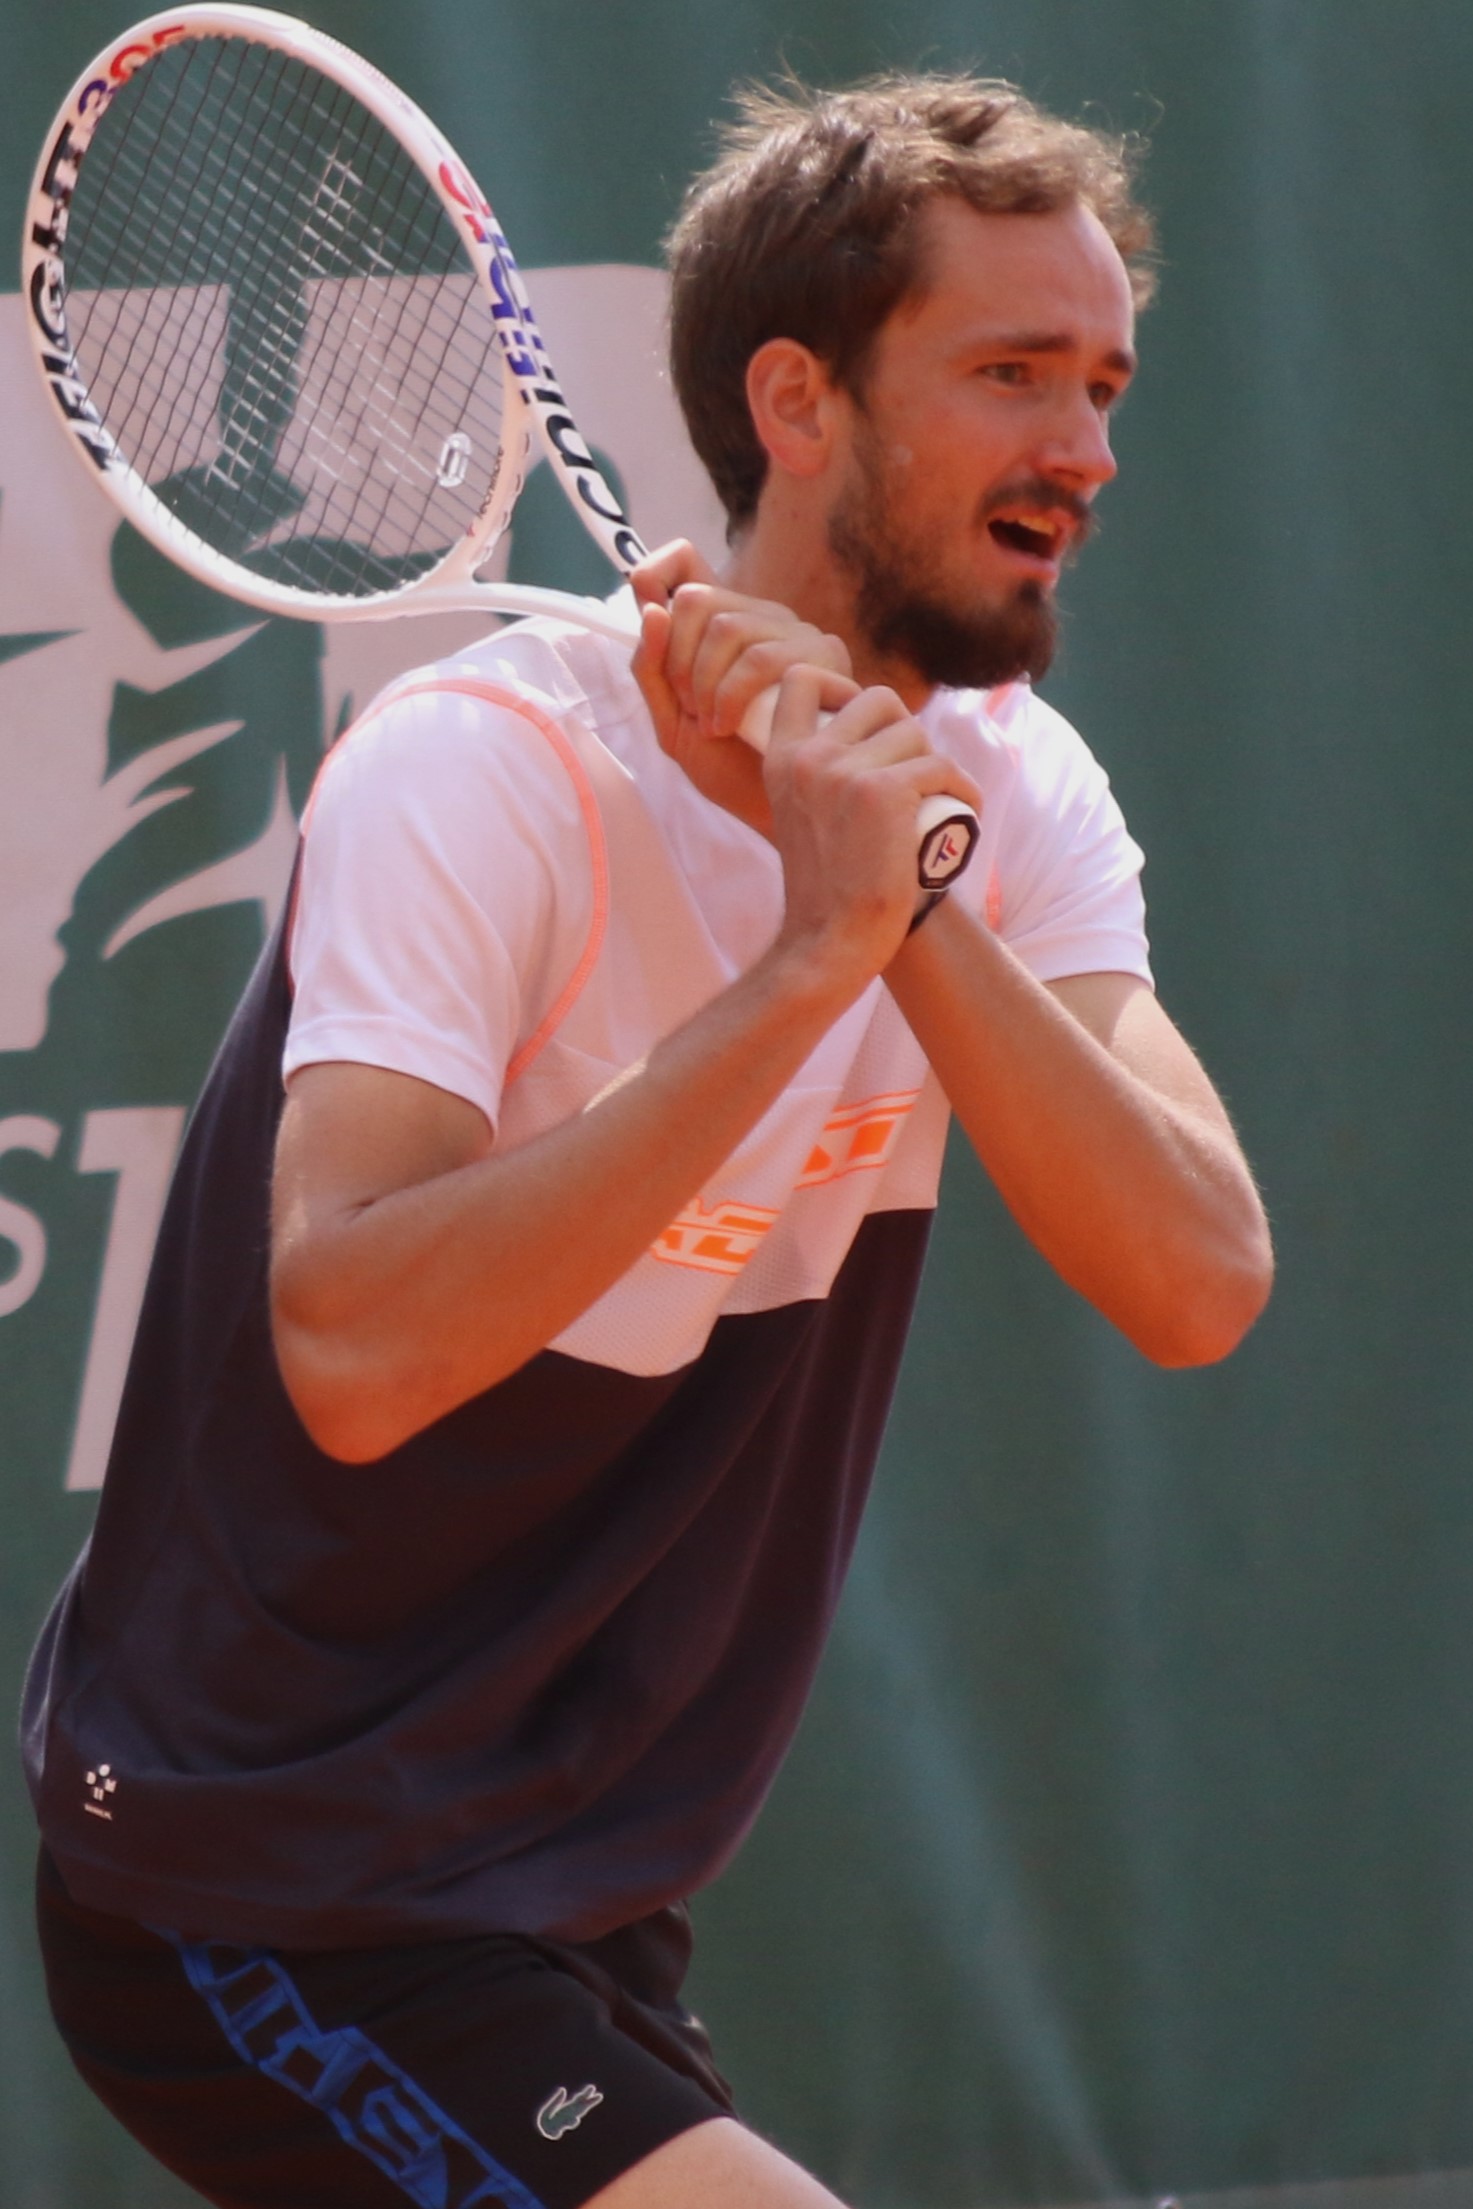
ดานีอิล เมดเวเดฟ

Infobox tennis biography|name=ดานีอิล เมดเวเดฟ|turnedpro=2014|caption=เมดเวเดฟในการแข่งขันที่มงเต-การ์โล ค.ศ. 2023|native_name=Дании́л Серге́евич Медве́дев|fullname=ดานีอิล เซียร์เกเยวิช เมดเวเดฟ|country=|residence=มงเต-การ์โล ประเทศโมนาโก|birth_date=|birth_place=มอสโก ประเทศรัสเซีย|AustralianOpenresult="รองชนะเลิศ" (2021 Australian Open – Men's Singles|2021, 2022 Australian Open – Men's Singles|2022, 2024 Australian Open – Men's Singles|2024)|image=Medvedev MCM23 (4) (52882575332).jpg|plays=มือขวา (แบ็กแฮนด์สองมือ)|coach=กิลเลส เซอวารา|careerprizemoney=US$42,075,819
* &nbsp;Open Era tennis records – men's singles#Prize money|7th&nbsp;all-time&nbsp;leader&nbsp;in&nbsp;earnings|singlesrecord=|singlestitles=20|highestsinglesranking=No. 1 (28 กุมภาพันธ์ 2022)|currentsinglesranking=No. 3 (11 กันยายน 2023) |height=|FrenchOpenresult=รอบก่อนรองชนะเลิศ (2021 French Open – Men's Singles|2021)|WimbledonDoublesresult=|USOpenDoublesresult=รอบสอง (2017 US Open – Men's Doubles|2017)|MastersCupresult=ชนะเลิศ (2020 ATP Finals – Singles|2020)|doublesrecord=|doublestitles=0|highestdoublesranking=No. 170 (19 สิงหาคม 2019)|currentdoublesranking=No. 280 (20 ธันวาคม 2021)|AustralianOpenDoublesresult=|FrenchOpenDoublesresult=รอบแรก (2017 French Open – Men's Doubles|2017)|Wimbledonresult=รอบรองชนะเลิศ (2023 Wimbledon Championships – Men's Singles|2021)|USOpenresult=ชนะเลิศ (2021 US Open – Men's Singles|2021)|Team=yes|ATPCupresult=ชนะเลิศ (2021 ATP Cup|2021)|DavisCupresult=ชนะเลิศ (2021 Davis Cup Finals|2021)|Othertournaments=yes|OthertournamentsDoubles=yes|Olympicsresult=รอบก่อนรองชนะเลิศ (Tennis at the 2020 Summer Olympics – Men's singles|2020)|OlympicsDoublesresult=รอบแรก (Tennis at the 2020 Summer Olympics – Men's doubles|2020)|updated=4 กันยายน 2024ดานีอิล เซียร์เกเยวิช เมดเวเดฟ (;Cite web|title=Daniil Medvedev Overview ATP Tour Tennis|website=ATP Tour เกิด: 11 กุมภาพันธ์ ค.ศ. 1996) เป็นนักเทนนิสอาชีพชายชาวรัสเซีย มือวางอันดับ 5 ของโลกคนปัจจุบัน เขาชนะเลิศการแข่งขันประเภทชายเดี่ยวของเอทีพี ทัวร์ 20 รายการ รวมถึงการชนะเลิศรายการแกรนด์สแลม (เทนนิส)|แกรนด์สแลม 1 สมัยในยูเอสโอเพน (เทนนิส)|ยูเอสโอเพน 2021 และชนะเลิศรายการเอทีพี เวิลด์ ทัวร์ ไฟนอล|เอทีพี ไฟนอล ซึ่งเขาเป็นผู้เล่นคนเดียวที่ชนะเลิศรายการดังกล่าวโดยเอาชนะมือวางอันดับ 1–3 ของโลกครบทุกคน เมดเวเดฟเข้าชิงชนะเลิศแกรนด์สแลม 6 ครั้ง และชนะเลิศ:en:ATP World Tour Masters 1000|เอทีพี มาสเตอร์ 1000 อีก 6 สมัย โดยเขาเป็นผู้เล่นคนที่ 6 ที่คว้าแชมป์รายการมาสเตอร์ 1000 ได้ใน 6 เมืองที่แตกต่างกัน ในปัจจุบันเขาได้รับการยกย่องให้เป็นหนึ่งในผู้เล่นที่เก่งที่สุดในการเล่นบนฮาร์ดคอร์ต (พื้นคอนกรีต)
เมดเวเดฟลงแข่งขันในระดับ เอทีพี ทัวร์ ครั้งแรกในการแข่งขันประเภทคู่ใน เครมลิน คัพ ที่ประเทศรัสเซีย|รัสเซียใน ค.ศ. 2015 และชนะเลิศการแข่งขันชายเดี่ยวครั้งแรกใน ริโคห์ โอเพน ที่ประเทศเนเธอร์แลนด์|เนเธอร์แลนด์ ค.ศ. 2016 ก่อนจะลงเล่นในระดับแกรนด์สแลมครั้งแรกในเทนนิสวิมเบิลดัน|วิมเบิลดัน ค.ศ. 2017 ซึ่งเขาสร้างชื่อได้ด้วยการเอาชนะผู้เล่นมือวางอันดับ 3 ของโลกในขณะนั้นอย่าง สตาน วาวรีงกา ต่อมาใน ค.ศ. 2019 เขาขึ้นสู่มือวาง 10 อันดับแรกของโลกและเข้าชิงชนะเลิศ 6 รายการติดต่อกัน รวมถึงเข้าชิงชนะเลิศแกรนด์สแลมยูเอสโอเพน ก่อนจะชนะเลิศการแข่งขันรายการใหญ่ครั้งแรกใน เอทีพี ไฟนอล ค.ศ. 2020 และเข้าชิงชนะเลิศแกรนด์สแลมรายการที่สองในออสเตรเลียนโอเพน ค.ศ. 2021 แม้จะแพ้มือวางอันดับ 1 อย่างนอวาก จอกอวิช แต่เขาเอาชนะจอกอวิชคืนได้ในรอบชิงชนะเลิศแกรนด์สแลมยูเอสโอเพนใน ค.ศ. 2021 คว้าแชมป์แกรนด์สแลมได้เป็นครั้งแรกCite web|title=Daniil Medvedev Stuns Novak Djokovic For US Open Title ATP Tour Tennis|website=ATP Tour เมดเวเดฟขึ้นสู่ตำแหน่งอันดับ 1 ของโลกในเดือนกุมภาพันธ์ ค.ศ. 2022 ส่งผลให้เขาเป็นผู้เล่นคนแรกในรอบ 18 ปี ที่ไม่ใช่ผู้เล่นในกลุ่ม ""Big 4"" (โรเจอร์ เฟเดอเรอร์, ราฟาเอล นาดัล, จอกอวิช และ แอนดี มาร์รี) ที่ได้เป็นมือวางอันดับ 1 และเป็นผู้เล่นชายชาวรัสเซียคนที่สามในประวัติศาสตร์ที่ได้เป็นมือวางอันดับ 1 ในช่วงระหว่าง ค.ศ. 2022–2024 เขาเข้าชิงชนะเลิศแกรนด์สแลมได้อีกสามรายการในออสเตรเลียนโอเพน (ค.ศ. 2022 และ 2024) และยูเอสโอเพน (ค.ศ. 2023) ได้เพียงรองแชมป์ทั้งหมด จุดเด่นของเมดเวเดฟคือการเล่นเกมรับบริเวณท้ายคอร์ตอย่างเหนียวแน่นซึ่งเป็นการกดดันให้คู่ต่อสู้ตีพลาดเอง และยังเคลื่อนที่ได้อย่างว่องไว รวมทั้งรับเก่งในการรับลูกเสริ์ฟและการอ่านทางบอลคู่แข่ง
== ชีวิตส่วนตัว ==
"ดานีอิล เซียร์เกเยวิช เมดเวเดฟ" เกิดที่กรุงมอสโก ประเทศรัสเซีย บิดาของเขา (เซียร์เก เมดเวเดฟ) เป็นวิศวกรรมคอมพิวเตอร์|วิศวกรคอมพิวเตอร์ และยังประกอบธุรกิจส่วนตัวในการออกแบบวัสดุก่อสร้าง และมารดาของเขาชื่อว่า โอลกา เมดเวเดฟ เมดเวเดฟยังมีพี่สาวอีกสองคนคือ จูเลีย และ เอเลนา จุดเริ่มต้นในการเล่นเทนนิสของเมดเวเดฟนั้นเกิดขึ้นเมื่อตอนเขาอายุ 6 ปี โดยมารดาของเขาสังเกตเห็นป้ายโฆษณาฝึกสอนเทนนิส ซึ่งติดประกาศอยู่ในสระว่ายน้ำที่เมดเวเดฟกำลังเรียนการว่ายน้ำ|ว่ายน้ำอยู่ และบิดาของเขาก็สนับสนุนแนวคิดดังกล่าว ผู้ฝึกสอนเทนนิสคนแรกของเขาคือ เอคาเทรินา ครูชโควา ในวัยเด็กเขายังชื่นชอบการเล่นฮาร์ปซิคอร์ด และเปียโน
เมดเวเดฟสำเร็จการศึกษาสาขาฟิสิกส์และคณิตศาสตร์จากโรงเรียนมัธยม ก่อนจะลงทะเบียนในสาขาเศรษฐศาสตร์ ณ สถาบันความสัมพันธ์ระหว่างประเทศแห่งรัฐมอสโก|สถาบันความสัมพันธ์ระหว่างประเทศแห่งมอสโก "(Moscow State Institute of International Relations)" แต่ได้ลาออกเพื่อหันมาจริงจังในการเล่นเทนนิสอาชีพ เขายังได้รับประกาศนียบัตรในฐานะผู้ฝึกสอนเทนนิสจาก มหาวิทยาลัยพลศึกษาและการท่องเที่ยวแห่งรัสเซีย ต่อมา ครอบครัวของเขาได้ย้ายไปที่ประเทศฝรั่งเศส เพื่อให้เขาได้ฝึกฝนเทนนิสที่นั่น และทั้งบิดาและมารดาของเขาได้ตัดสินใจใช้ชีวิตหลังเกษียณที่นั่นอย่างถาวร และจากการมีโอกาสได้ใช้ชีวิตและเดินทางในหลายประเทศตั้งแต่เด็ก ทำให้เขาสามารถสื่อสารภาษาอังกฤษ และภาษาฝรั่งเศส|ฝรั่งเศสได้อย่างคล่องแคล่ว นอกเหนือจากภาษาแม่ของเขาอย่างภาษารัสเซีย
ปัจจุบันเมดเวเดฟการแต่งงาน|แต่งงานแล้ว ภรรยาของเขาคือ ดาเรีย ซึ่งเป็นอดีตนักเทนนิสระดับเยาวชน และใน ค.ศ. 2019 เขากล่าวว่าการแต่งงานช่วยพัฒนาฟอร์มการเล่นของเขาอย่างต่อเนื่อง โดยกล่าวว่า "ก่อนที่ผมจะแต่งงาน ผมยังเป็นผู้เล่นอันดับ 65 ของโลก แต่ในช่วงเวลาเพียง 10 เดือนหลังจากแต่งงาน ผมชนะการแข่งขันรายการใหญ่ถึงสองรายการ เราทั้งสองได้ร่วมกันสร้างชีวิตใหม่ ช่วยเหลือซึ่งกันและกัน ผมได้รับเงินมาแล้วมากมาย และภรรยาของผมช่วยให้ผมได้รับมากยิ่งขึ้น" เมดเวเดฟยังกล่าวหลังจบยูเอสโอเพน 2021 ว่า "วันนี้เป็นวันครบรอบแต่งงานของผม และผมไม่มีเวลาจะหาของขวัญให้เธอ ผมจึงต้องคว้าแชมป์ในวันนี้เพื่อเป็นของขวัญ"
เมดเวเดฟถูกจัดอยู่ในประเภทบุคคลที่ร่างกายไม่สมบูรณ์ เป็นเหตุให้เขาไม่ต้องการเกณฑ์ทหาร|รับราชการทหาร เนื่องจากเขาเกิดมาโดยการคลอดก่อนกำหนด|คลอดก่อนกำหนด และเช่นเดียวกับนักเทนนินชาวรัสเซียคนอื่น ๆ เมดเวเดฟเคยมีความคิดที่จะเปลี่ยนสัญชาติเพื่อไปเล่นให้กับประเทศคาซัคสถาน เนื่องจากไม่ได้รับการสนับสนุนจากสมาคมเทนนิสรัส|สมาคมเทนนิสรัสเซียเซียเท่าที่ควร
== ผู้เล่นเยาวชน ==
เมดเวเดฟลงแข่งขันในรายการระดับเยาวชน (จูเนียร์) ครั้งแรกใน ค.ศ. 2009 ในวัย 13 ปี โดยลงแข่งขันรายการระดับล่าง (เกรด 4) ที่ประเทศเอสโตเนีย และเขาคว้าแชมป์ระดับเยาวชนได้ตั้งแต่การแข่งขันรายการที่ 3 เขาประสบความสำเร็จในระดับเยวชนต่อเนื่องโดยคว้าแชมป์ได้ถึง 6 รายการระหว่าง ค.ศ. 2012–13 และได้ลงแข่งขันระดับแกรนด์สแลมเยาวชนครั้งแรกในรายการวิมเบิลดัน 2013 ซึ่งเข้าถึงรอบที่สอง ตามด้วยการเข้ารอบสามในยูเอสโอเพน เมดเวเดฟทำอันดับในระดับเยาวชนสูงสุดคืออันดับ 8 ในการแข่งขันออสเตรเลียนโอเพนเยาวชน 2014 เขามีสถิติการแข่งขันในฐานะนักเทนนิสเยาวชนคือ ชนะ 109 นัด และแพ้เพียง 43 นัด เขายังเป็นเพื่อนร่วมรุ่นในการแข่งขันกับนักเทนนิสชื่อดังในปัจจุบัน อย่าง อเล็คซันเดอร์ ซเฟเร็ฟ
== ผู้เล่นอาชีพ ==
=== 2015–16: ช่วงแรก ===
ไฟล์:Daniil_Medvedev,_2015_Nice.JPG|thumb|เมดเวเดฟในการแข่งขันที่ นิส ประเทศฝรั่งเศส ค.ศ. 2015 ซึ่งเป็นปีแรกที่เขาเริ่มเล่นอาชีพ
เมดเวเดฟเริ่มต้นอาชีพโดยลงแข่งขันประเภทคู่ในรายการ เครมลิน คัพ จับคู่กับเพื่อนร่วมชาติอย่าง อัสลัน คารัตเซฟ และตกรอบที่สอง ก่อนจะลงแข่งขันในประเภทชายเดี่ยวในระดับเอทีพี ทัวร์ ครั้งแรก ที่นิส ประเทศฝรั่งเศสใน ค.ศ. 2016 และแพ้ กุยโด เปลลา 1–2 เซต สามสัปดาห์ต่อมา เขาคว้าชัยชนะในการแข่งขันทางการได้เป็นครั้งแรกในรายการ ริโคห์ โอเพน ประเทศเนเธอร์แลนด์ เอาชนะ โอราซิโอ เซบายอส แต่เขาถูกตัดสิทธิ์จากการแข่งขันในรายการต่อมาที่รัฐจอร์เจีย สหรัฐ|สหรัฐอเมริกา เนื่องจากใช้วาจาดูหมิ่นผู้ตัดสิน
=== 2017: เข้าชิงชนะเลิศรายการแรก ===
ในเดือนมกราคม เมดเวเดฟเข้าชิงชนะเลิศในการแข่งขันทางการครั้งแรก เมื่อเขาแพ้ต่อ โรแบร์โต เบาติสตา อากุต|โรแบร์โต เบาติสตา อากุส จากประเทศสเปน|สเปนในการแข่งขัน เจนไน โอเพน ที่ประเทศอินเดีย|อินเดีย ส่งผลให้เขาทำอันดับขึ้นมาจากอันดับ 99 มาอยู่ในอันดับ 65 ในขณะนั้น และยังคงทำผลงานได้ดีโดยเข้ารอบ 8 คนสุดท้ายอีกสองรายการถัดมาที่ โอเพน ซุด เดอ ฟรองซ์ ที่มงเปอลีเย และ โอเพน 13 ที่มาร์แซย์ แพ้นักเทนนิสเจ้าถิ่นไปทั้งสองรายการ (โจ-วิลฟรีด ซองกา และ ลูกา พูยล์ ตามลำดับ) และยังเข้ารอบ 8 คนสุดท้าย ริโคห์ โอเพน โดยเอาชนะผู้เล่นมือวางอันดับ 6 ของรายการอย่าง โรบิน ฮาส ได้ก่อนจะแพ้ อิโว คาร์โลวิช และเข้าถึงรอบ 8 คนสุดท้ายในการแข่งขันเอทีพี 500 เป็นครั้งแรกในรายการ ควีนส์ คลับ แชมเปียนชิพส์ ลอนดอน|กรุงลอนดอน แต่แพ้ผู้เล่นชื่อดังอย่าง กริกอร์ ดิมิตรอฟ ตามด้วยการเข้าถึงรอบรองชนะเลิศ อีสต์บอร์น อินเตอร์เนชั่นแนล|อีสต์บอร์น อินเตอร์เนชันแนล และแพ้ นอวาก จอกอวิช
เมดเวเดฟลงเล่นในระดับแกรนด์สแลมครั้งแรกในรายการวิมเบิลดัน และเอาชนะมือวางอันดับ 3 ของโลกอย่าง สตาน วาวรีงกา ได้ในรอบแรก 3–1 เซต ถือเป็นชัยชนะที่สำคัญที่สุดที่เขาทำได้ตั้งแต่เล่นอาชีพ แต่เขาเข้าไปแพ้ รูเบน เบเมลม็องส์ ในรอบที่สอง และเขาถูกปรับเป็นจำนวนเงิน 14,500 ดอลลาร์สหรัฐ จากการใช้วาจาดูหมิ่นผู้ตัดสิน และขว้างเหรียญใส่บริเวณใต้เก้าอี้ผู้ตัดสิน
=== 2018: แชมป์รายการแรก ===
ไฟล์:Medvedev_WM18_(10)_(43213515034).jpg|thumb|เมดเวเดฟใน ค.ศ. 2018
เมดเวเดฟลงแข่งขัน ซิดนีย์อินเตอร์แนชันแนล ที่ออสเตรเลีย และคว้าแชมป์ระดับทางการได้เป็นรายการแรกในชีวิต เอาชนะ นักเทนนิสเจ้าถิ่นอย่าง อเล็กซ์ เด มินออร์ ซึ่งเป็นนัดชิงชนะเลิศในการแข่งขันเอทีพีที่ประกอบไปด้วยคู่ชิงชนะเลิศที่อายุน้อยที่สุดนับตั้งแต่ ราฟาเอล นาดัล (20 ปี) เอาชนะ นอวาก จอกอวิช (19 ปี) ในการแข่งขันมาสเตอร์ 1000 ที่อินเดียน เวลส์ สหรัฐ ใน ค.ศ. 2007 และเป็นคู่ชิงชนะเลิศที่อายุน้อยที่สุดของรายการนับตั้งแต่ ค.ศ. 1989Cite web|title=Daniil Does It! Medvedev Wins First Title ATP Tour Tennis|website=ATP Tour และเขาคว้าแชมป์รายการที่สองในอาชีพในการแข่งขัน วินสตัน-ซาเล็ม โอเพน ที่สหรัฐ เอาชนะ สตีฟ จอห์นสัน ตามด้วยแชมป์รายการที่สามที่โตเกียว|กรุงโตเกียว ซึ่งถือเป็นแชมป์ระดับเอทีพี 500 ถ้วยแรกในอาชีพของเขา และเอาชนะผู้เล่นชื่อดังเจ้าถิ่นซึ่งเป็นมือวางอันดับ 3 อย่าง เค นิชิโคริ ทำให้เขาขยับขึ้นไปสู่อันดับ 22 ของโลก และเป็นมือวางอันดับ 1 ในบรรดานักเทนนิสรัสเซียในขณะนั้น และยังเป็นการคว้าแชมป์สามรายการโดยที่เอาชนะผู้เล่นเจ้าถิ่นได้ทั้งสามรายการ เมดเวเดฟยังเล่นได้อย่างยอดเยี่ยม เข้าถึงรอบรองชนะเลิศ เครมลิน คัพ ก่อนจะแพ้เพื่อนร่วมชาติอย่าง คาเรน คาชานอฟ ซึ่งเป็นผู้ชนะเลิศการแข่งขันครั้งนั้น หนึ่งสัปดาห์ต่อมา เขาเข้ารอบรองชนะเลิศ สวิส อินดอร์ โอเพน ที่ประเทศสวิตเซอร์แลนด์|สวิตเซอร์แลนด์ ก่อนจะแพ้ยอดผู้เล่นอย่าง โรเจอร์ เฟเดอเรอร์ แต่อันดับโลกของเขายังพัฒนาอย่างต่อเนื่อง โดยขึ้นสู่อันดับ 16
เขาปิดฤดูกาลด้วยการเป็นผู้เล่นที่คว้าชัยชนะบนฮาร์ดคอร์ต (พื้นสนามคอนกรีต) มากที่สุดในฤดูกาล 2018 จำนวน 38 นัด มากกว่าผู้เล่นคนอื่น รวมทั้งเป็นหนึ่งในสี่ผู้เล่นที่คว้าแชมป์รายการแข่งขันบนฮาร์ดคอร์ตได้มากที่สุดประจำฤดูกาลที่ 3 รายการ เท่ากับเฟเดอเรอร์, จอกอวิช และคาชานอฟ
=== 2019: เข้าชิงชนะเลิศแกรนด์สแลม, แชมป์มาสเตอร์ 2 รายการ และเข้าชิงชนะเลิศ 6 รายการติดต่อกัน ===
เมดเวเดฟยังรักษาผลงานได้ดีต่อเนื่อง เขาเข้าถึงรอบชิงชนะเลิศที่ บริสเบน อินเตอร์เนชันแนล โดยเอาชนะผู้เล่นชื่อดังอย่าง แอนดี มาร์รี, มิลอช ราวนิช และโจ-วิลฟรีด ซองกา ได้ แต่ไปแพ้ เค นิชิโคริ ในรอบชิงชนะเลิศCite web|title=Nishikori Ends Title Drought In Brisbane ATP Tour Tennis|website=ATP Tour และเขาลงแข่งขันออสเตรเลียนโอเพนในฐานะมือวางอันดับ 16 ซึ่งเป็นครั้งแรกที่เขาได้รับการจัดอันดับเป็นผู้เล่นมือวางในรายการแกรนด์สแลม ก่อนจะแพ้แชมป์ในครั้งนั้นอย่างจอกอวิชไป 1–3 เซต แต่ยังคว้าแชมป์รายการที่ 4 ในอาชีพได้ในเดือนกุมภาพันธ์ ในการแข่งขัน โซเฟีย โอเพน ที่โซเฟีย เอาชนะ มาร์ตอน ฟูโชวิช สองเซตรวด แต่ไปตกรอบรองชนะเลิศที่รอตเทอร์ดาม แพ้นักเทนนิสจากฝรั่งเศส กาแอล มงฟิล์ส
เข้าสู่การแข่งขันคอร์ตดิน เมดเวเดฟลงแข่งขันรายการระดับ มาสเตอร์ 1000 ที่มงเต-การ์โล ก่อนหน้านั้นเขาคว้าชัยชนะได้เพียง 2 จาก 13 นัดแรกในการแข่งขันบนคอร์ตดินในอาชีพ ทว่าเขาทำผลงานได้ดีขึ้น โดยเข้าถึงรอบก่อนรองชนะเลิศ (8 คนสุดท้าย) รายการมาสเตอร์ได้เป็นครั้งแรกที่นี่ รวมถึงการเอาชนะคู่ปรับอย่าง สเตฟาโนส ซิตซีปัส ชาวกรีกในรอบที่ 3Cite web|title=Medvedev Beats Tsitsipas For Second Top 10 Win, Monte-Carlo Quarter-final Spot ATP Tour Tennis|website=ATP Tour และยังเอาชนะมือวางอันดับหนึ่งของโลก ซึ่งก็คือ นอวาก จอกอวิช ในรอบต่อมา เป็นครั้งแรกในอาชีพที่เขาชนะผู้เล่นอันดับหนึ่งของโลกได้ แต่เขาก็ต้องยุติเส้นทางไว้ที่รอบรองชนะเลิศโดยแพ้ ดูซาน ลายอวิชCite web|title=Lajovic Beats Medvedev In Monte-Carlo, Reaches Maiden Masters 1000 Final ATP Tour Tennis|website=ATP Tour และเข้าชิงชนะเลิศรายการคอร์ตดินได้เป็นครั้งแรกในการแข่งขันที่บาร์เซโลนา และจากการที่เขาเอาชนะ เค นิชิโคริได้ ทำให้เขาเอาชนะผู้เล่น 10 อันดับแรกของโลกได้สามครั้งติดต่อกันเป็นครั้งแรกCite web|title=Daniil Medvedev Rallies To Stun Kei Nishikori In Thriller, Reach Barcelona Final ATP Tour Tennis|website=ATP Tour แต่เขาแพ้ ด็อมมินิค ทีม ผู้เล่นชื่อดังชาวออสเตรีย ในรอบชิงชนะเลิศCite web|title=Dominic Thiem Defeats Daniil Medvedev in Barcelona Final ATP Tour Tennis|website=ATP Tour ก่อนที่ผลงานของเขาจะตกลง โดยแพ้การแข่งขัน 5 รายการรวด รวมถึงการตกรอบแรกแกรนด์สแลม เฟรนช์โอเพน แต่กลับมาคืนฟอร์มเก่งได้ในการแข่งขันคอร์ตหญ้าที่ ควีนส์ คลับ แชมเปียนชิพส์ โดยเข้าถึงรอบรองชนะเลิศ และขึ้นสู่มือวาง 10 อันแรกของโลกเป็นครั้งแรกหลังจากผ่านเข้ารอบที่สามในวิมเบิลดัน
เมดเวเดฟทำผลงานได้ดีที่สุดในอาชีพในขณะนั้น เมื่อเข้าสู่การแข่งขันรายการฮาร์ดคอร์ตหลายรายการที่สหรัฐและประเทศแคนาดา|แคนาดา โดยเข้าชิงชนะเลิศได้ 4 รายการต่อเนื่อง (วอชิงตัน ดี.ซี.|วอชิงตัน ดี.ซี., มอนทรีออล, ซินซินแนติ และแกรนด์สแลมยูเอสโอเพนที่นครนิวยอร์ก|นิวยอร์ก) ถือเป็นผู้เล่นคนที่สามในประวัติศาสตร์ที่ทำได้ (ต่อจากสองนักเทนนิสตำนาน อิวาน เลนเดิล และ อานเดร แอกัสซี) เขาแพ้ นิค เคียร์อีออส ในรอบชิงที่วอชิงตัน ตามด้วยการแพ้ ราฟาเอล นาดัล ในรอบชิงที่มอนทรีออล ซึ่งเป็นการเข้าชิงชนะเลิศรายการมาสเตอร์ 1000 ครั้งแรก โดยสามารถเอาชนะผู้เล่นที่อันดับดีกว่าเขาอย่าง ด็อมมินิค ทีม ได้ในรายการนั้น และคว้าแชมป์มาสเตอร์ 1000 รายการแรกในอาชีพได้ที่ซินซินแนติ รัฐโอไฮโอ เอาชนะจอกอวิชได้เป็นครั้งที่สอง และเอาชนะ ดาวิด กอฟแฟง ในรอบชิงชนะเลิศCite web|title=Daniil's Day: Medvedev Claims Maiden Masters Crown ATP Tour Tennis|website=ATP Tour
เมดเวเดฟลงแข่งขันยูเอสโพนในฐานะมือวางอันดับ 5 และได้รับการคาดหมายว่าจะเป็นผู้เล่นที่ขึ้นมาท้าชิงความสำเร็จจาก เฟเดอเรอร์, นาดัล และจอกอวิชได้อย่างเต็มตัว เขาเอาชนะ อูโก เดยิเอน ในรอบที่สอง 3–1 เซต ตามด้วยการชนะ เฟลิเซียโน โลเปซ ในรอบที่สาม ซึ่งเขาถูกปรับเงินจำนวน 9,000 ดอลลาร์สหรัฐ จากการมีปากเสียงกับผู้ตัดสิน และกระทบกระทั่งกับผู้ชมในสนาม โดยเขาได้แสดงท่าทีเยาะเย้ยกลุ่มคนดูที่โห่ใส่เขา ในรอบที่ 4 เขาเอาชนะ โดมินิค เคิพเฟอร์|ด็อมมินิค เคิพเฟอร์ ตามด้วยการชนะ สตาน วาวรีงกา ในรอบก่อนรองชนะเลิศ 3–1 เซต เป็นผู้เล่นชายชาวรัสเซียคนแรกในรอบกว่า 9 ปีที่เข้ารอบรองชนะเลิศระดับแกรนด์สแลม ต่อจาก มิคาอิล ยูชนี ใน ค.ศ. 2010 (ซึ่งยูชนีก็เอาชนะวาวรีงกาในรอบเดียวกันของรายการนี้เช่นกัน) และจากชัยชนะดังกล่าวทำให้เมดเวเดฟได้สิทธิ์ลงแข่งขันรายการ เอทีพี ไฟนอล เป็นครั้งแรกในปีนี้Cite web|title=Medvedev Moves Into US Open Semi-finals ATP Tour Tennis|website=ATP Tour เขาเอาชนะ กริกอร์ ดีมีตรอฟ ในรอบรองชนะเลิศสามเซตรวด ผ่านเข้าชิงชนะเลิศแกรนด์สแลมได้เป็นครั้งแรก แต่แพ้นาดัลไปอย่างสนุก 2–3 เซต (5–7, 3–6, 7–5, 6–4, 4–6)
ต่อมาในการแข่งขัน เซนต์ ปีเตอร์สเบิร์ก โอเพน เมดเวเดฟเป็นผู้เล่นรัสเซียคนแรกในรอบ 15 ปีที่คว้าแชมป์ได้ เขาเอาชนะ บอร์นา โชริช ในรอบชิงชนะเลิศCite web|title=Daniil Medvedev Beats Borna Coric To Win The St. Petersburg Open Tennis Title ATP Tour Tennis|website=ATP Tour ตามด้วยการคว้าแชมป์มาสเตอร์ 1000 รายการที่สองที่เซี่ยงไฮ้ เอาชนะ อเล็คซันเดอร์ ซเฟเร็ฟ ในรอบชิงชนะเลิศCite web|title=ATP Shanghai Tennis: Daniil Medvedev Beats Alexander Zverev For Second Masters 1000 Title ATP Tour Tennis|website=ATP Tour ทำสถิติเป็นผู้เล่นคนที่ 7 นับตั้งแต่ ค.ศ. 2000 ที่เข้าชิงชนะเลิศการแข่งขันประเภทชายเดี่ยวของ เอทีพี ได้อย่างน้อย 9 ครั้งภายในฤดูกาลเดียวCite web|title=Shanghai Tennis: Daniil Medvedev Extends Finals Streak To Six With Win Over Stefanos Tsitsipas ATP Tour Tennis|website=ATP Tour เขาถอนตัวจากการแข่งขันที่มอสโก และเวียนนา และปิดท้ายฤดูกาลด้วยการตกรอบแบ่งกลุ่ม เอทีพี ไฟนอล ที่ลอนดอน โดยแพ้รวดทั้งสามนัดที่พบกับนาดัล, ซเฟเร็ฟ และซิตซีปัส
=== 2020: แชมป์ เอทีพี ไฟนอล และแชมป์มาสเตอร์ 1000 ใบที่ 3 ===
ไฟล์:Australian Open 2020 (49836759843).jpg|thumb|right|เมดเวเดฟในการแข่งขันออสเตรเลียนโอเพน ค.ศ. 2020
เมดเวเดฟนำทีมชาติรัสเซียลงแข่งขัน เอทีพี คัพ ซึ่งจัดการแข่งขันขึ้นเป็นปีแรก และผ่านเข้าถึงรอบรองชนะเลิศ ก่อนจะแพ้ทีมเซอร์เบีย ซึ่งเมดเวเดฟแพ้จอกอวิชในการแข่งขันประเภทเดี่ยวCite web|title=Novak Djokovic Beats Daniil Medvedev of Russia To Push Serbia Into ATP Cup Final ATP Tour Tennis|website=ATP Tour ตามด้วยการตกรอบที่ 4 ในออสเตรเลียนโอเพน โดยแพ้ สตาน วาวรีงกา 2–3 เซต และตกรอบแรกในการแข่งขันที่ รอตเทอร์ดาม และ มาร์แซย์
ภายหลังจากการแข่งขันทุกรายการหยุดพักไป 6 เดือนจากการระบาดทั่วของไวรัสโคโรนาในทวีปยุโรป พ.ศ. 2563|การระบาดทั่วของไวรัสโคโรนา เมดเวเดฟไม่สามารถป้องกันแชมป์มาสเตอร์ที่ซินซินแนติได้ โดยแพ้ โรแบร์โต เบาติสตา อากุต ในรอบ 8 คนสุดท้าย และตกรอบรองชนะเลิศยูเอสโอเพนโดยแพ้ ด็อมมินิค ทีม แม้ก่อนหน้านั้นเขาจะชนะคู่แข่งโดยไม่เสียเซตเลยตลอดการแข่งขัน และเขาตกรอบแรกเฟรนช์โอเพนเป็นปีที่ 4 ติดต่อกัน และไม่สามารถคว้าแชมป์ที่ เซนต์ปีเตอส์เบิร์ก|เซนต์ปีเตอส์เบิร์ก และเวียนนาได้ ก่อนจะกลับมาคืนฟอร์มด้วยการคว้าแชมป์มาสเตอร์ที่ปารีสCite web|title=Daniil Medvedev Earns Clinical Milos Raonic Win To Reach Paris Final ATP Tour Tennis|website=ATP Tour และคว้าแชมป์ เอทีพี ไฟนอล รายการสุดท้ายของปีได้เป็นครั้งแรก โดยไม่แพ้ใครเลยตลอดการแข่งขันทั้ง 5 นัด และเอาชนะผู้เล่นอย่าง ซเฟเร็ฟ และ จอกอวิชได้ ปิดท้ายด้วยการชนะ ด็อมมินิค ทีม ในรอบชิงชนะเลิศ 2–1 เซต ถือเป็นผู้เล่นคนเดียวในประวัติศาสตร์รายการที่คว้าแชมป์ได้โดยเอาชนะผู้เล่นอันดับ 1–3 ของโลกได้ครบทุกคนCite web|title=Daniil Medvedev: ‘It Was The Toughest Victory In My Life’ ATP Tour Tennis|website=ATP Tour
=== 2021: ฤดูกาลที่ดีที่สุด ===
เมดเวเดฟพาทีมรัสเซียคว้าแชมป์ เอทีพี คัพ สมัยแรก โดยเขาเอาชนะในการแข่งขันประเภทชายเดี่ยวได้ทั้ง 4 นัด รวมถึงเอาชนะ อเล็คซันเดอร์ ซเฟเร็ฟ และ ผู้เล่นชื่อดังของอิตาลีอย่าง มัตเตโอ แบร์เรตตีนี ทำสถิติชนะรวด 14 นัดติดต่อกันรวมทุกรายการ ตามด้วยการเข้ารอบชิงชนะเลิศแกรนด์สแลมเป็นครั้งที่สอง แต่แพ้ จอกอวิช ในออสเตรเลียนโอเพนขาดลอยสามเซต ก่อนจะแก้ตัวได้ด้วยแชมป์ที่มาร์แซย์Cite web|title=Daniil Medvedev Ends Pierre-Hugues Herbert’s Run, Earns 10th Title ATP Tour Tennis|website=ATP Tour และขึ้นสู่มือวางอันดับ 2 ของโลก ถือเป็นผู้เล่นคนแรกที่ไม่ได้อยู่ในกลุ่ม Big 4 ที่ขึ้นสู่อันดับสองสำเร็จ นับจาก เลย์ตัน ฮิววิตต์ ทำได้ใน ค.ศ. 2005 ก่อนจะต้องถอนตัวจากรายการมาสเตอร์ 1000 ที่ มงเต-การ์โล เนื่องจากติดไวรัสโคโรนา และเขาทำผลงานในแกรนด์สแลมเฟรนช์โอเพนได้ดีขึ้นในปีนี้ ผ่านเข้าถึงรอบ 8 คนสุดท้ายก่อนจะแพ้ซิตซีปัส และถือเป็นครั้งแรกที่เขาสามารถผ่านรอบแรกในรายการนี้ได้
เมดเวเดฟคว้าแชมป์คอร์ตหญ้ารายการแรกได้ที่ เกาะมาจอร์กา|มาจอร์กา แต่เขาตกรอบ 4 ในวิมเบิลดัน โดยแพ้ ฮูแบร์ต ฮูร์กัตช์ จากประเทศโปแลนด์|โปแลนด์ ซึ่งต้องเลื่อนการแข่งขันในเซตตัดสินไปแข่งขันในวันรุ่งขึ้นเนื่องจากฝนตก เขาลงแข่งขันโอลิมปิกฤดูร้อน 2020 ที่โตเกียวทั้งในประเภทเดี่ยวและคู่ จับคู่กับ อัสลัน คารัตเซฟ แต่ตกรอบแรก และตกรอบ 8 คนสุดท้ายในประเภทชายเดี่ยว ก่อนจะกลับมาคว้าแชมป์มาสเตอร์ 1000 ที่แคนาดา เอาชนะ ไรล์ลี โอเพลกาCite web|title=Daniil Medvedev Clinches Fourth Masters 1000 Title, Battles Past Reilly Opelka In Toronto ATP Tour Tennis|website=ATP Tour แต่เขาตกรอบรองชนะเลิศที่ซินซินแนติ แพ้เพื่อนร่วมชาติอย่าง อันเดรย์ รูเบลฟ โดยเขามีอาการบาดเจ็บที่ข้อมือซ้าย
เมดเวเดฟคว้าแชมป์แกรนด์สแลมรายการแรกในอาชีพ โดยเอาชนะมือวางอันดับหนึ่งของโลกอย่างจอกอวิชในยูเอสโอเพนสามเซตรวด (6–4, 6–4, 6–4) เขาเป็นหนึ่งในสองผู้เล่น (ร่วมกับ สตาน วาวรีงกา) ที่ขัดขวางจอกอวิชในการคว้าแชมป์แกรนด์สแลมทั้ง 4 รายการภายในฤดูกาลเดียวกันได้ (วาวรีงกา เอาชนะจอกอวิชในรอบชิงชนะเลิศเฟรนช์โอเพน 2015) ต่อมา เขาลงแข่งขันรายการ เลเวอร์ คัพ ในนามทีมรวมดาราของทวีปยุโรป และทีมยุโรปสามารถป้องกันแชมป์ได้ เอาชนะทีมรวมดาราโลกขาดลอยด้วยผลคะแนน 14–1 แต่เขาไม่ประสบความสำเร็จในรายการมาสเตอร์ 1000 สองรายการถัดมาที่อินเดียน เวลส์ (แพ้ กริกอร์ ดิมิตรอฟ ในรอบ 4)Cite web|title=Grigor Dimitrov Roars Back in Indian Wells, Shocks Daniil Medvedev To Reach QFs ATP Tour Tennis|website=ATP Tour และปารีส (แพ้จอกอวิชในรอบชิงชนะเลิศ) เขาลงแข่งขัน เอทีพี ไฟนอล ในฐานะแชมป์เก่า แต่ไม่สามารถป้องกันแชมป์ได้ แพ้ อเล็คซันเดอร์ ซเฟเร็ฟ ในรอบชิงชนะเลิศ สองเซตรวด (4–6, 4–6) แม้จะเอาชนะได้ 4 นัดรวด (3 นัดในรอบแบ่งกลุ่ม และ 1 นัดในรอบรองชนะเลิศ) ก่อนจะปิดท้ายฤดูกาลด้วยการพาทีมรัสเซียลงแข่งขันรายการ เดวิส คัพ และรัสเซียสามารถคว้าแชมป์ได้เป็นสมัยที่ 3 โดยเมดเวเดฟเอาชนะในการแข่งขันประเภทชายเดี่ยวได้ทั้ง 5 นัด
=== 2022: รองแชมป์แกรนด์สแลมครั้งที่สาม และขึ้นสู่มือวางอันดับ 1 ===
เมดเวเดฟลงแข่งขัน เอทีพี คัพ ในเดือนมกราคม แต่ทีมรัสเซียไม่สามารถป้องกันแชมป์ได้ โดยแพ้แคนาดาในรอบรองชนะเลิศ 1–2 คู่ แม้เมดเวเดฟจะเอาชนะในประเภทชายเดี่ยวได้ ต่อมา เขาลงแข่งขันออสเตรเลียนโอเพน และผ่านเข้าถึงรอบชิงชนะเลิศเป็นปีที่สองติดต่อกัน แต่แพ้นาดัลไป 2–3 เซต ทั้งที่เอาชนะไปได้ก่อนในสองเซตแรก (6–2, 7–6(7–5), 4–6, 4–6, 5–7) เขาขึ้นสู่ตำแหน่งอันดับหนึ่งของโลกเป็นครั้งแรกในวันที่ 28 กุมภาพันธ์ ภายหลังจากจอกอวิชตกรอบในการแข่งขันที่ดูไบ ส่งผลให้เมดเวเดฟเป็นผู้เล่นคนแรกในรอบ 18 ปีที่ไม่ได้อยู่ในกลุ่มผู้เล่น Big 4 ที่ได้เป็นมือวางอันดับ 1 ของโลก และถือเป็นผู้เล่นชายชาวรัสเซียคนแรกในรอบกว่า 20 ปีต่อจาก มารัต ซาฟิน ที่เป็นมือวางอันดับ 1 แม้ว่าเขาจะตกรอบรองชนะเลิศที่อากาปุลโก ประเทศเม็กซิโก|เม็กซิโก โดยแพ้นาดัลไปอีกครั้ง
อย่างไรก็ตาม เขาก็ครองตำแหน่งอันดับ 1 ได้เพียงสามสัปดาห์ ก่อนจะเสียตำแหน่งกลับไปให้แก่จอกอวิชอีกครั้งในปลายเดือนมีนาคม ภายหลังจากตกรอบที่สามในรายการมาสเตอร์ที่อินเดียนเวลส์ โดยแพ้ กาแอล มงฟิล์ส ตามด้วยการตกรอบก่อนรองชนะเลิศมาสเตอร์ทีไมแอมี โดยแพ้แชมป์เก่าอย่าง ฮูแบร์ต ฮูร์กัตช์ สองเซตรวดCite web|title=Hubert Hurkacz Swoops Into Miami SFs, Halts Daniil Medvedev's No. 1 Quest ATP Tour Tennis|website=ATP Tour ต่อมาในวันที่ 2 เมษายน เมดเวเดฟต้องเข้ารับการผ่าตัดเพื่อรักษาอาการไส้เลื่อนขาหนีบ|ไส้เลื่อน และในวันที่ 20 เมษายน ฝ่ายจัดการแข่งขันวิมเบิล ประเทศอังกฤษ ได้ออกประกาศแบนผู้เล่นจากรัสเซียและประเทศเบลารุส|เบลารุส สืบเนื่องจากเหตุการณ์การรุกรานยูเครนของรัสเซีย พ.ศ. 2565|การรุกรานยูเครนของรัสเซีย ส่งผลให้เมดเวเดฟจะหมดสิทธิ์ลงแข่งขันในปีนี้
เมดเวเดฟกลับมาลงแข่งขันรายการเอทีพี 250 คอร์ตดินที่เจนีวา|กรุงเจนีวาในช่วงกลางเดือนพฤษภาคมCite web|title=Daniil Medvedev To Play Geneva: ‘Comeback On Track!’ ATP Tour Tennis|website=ATP Tour แต่ก็ตกรอบแรกโดยแพ้ รีชาร์ กัสกุแอCite web|title=Richard Gasquet Spoils Daniil Medvedev Return In Geneva ATP Tour Tennis|website=ATP Tour ตามด้วยลงแข่งขันแกรนด์สแลมเฟรนช์โอเพน และตกรอบที่ 4 โดยแพ้ มาริน ซิลิช สามเซตรวดCite web|title=Marin Cilic Downs Daniil Medvedev In 'One Of The Best Matches Of My Career' ATP Tour Tennis|website=ATP Tour แต่เขาก็กลับขึ้นสู่ตำแหน่งมือวางอันดับ 1 ได้อีกครั้งในวันที่ 13 มิถุนายน หลังจากที่จอกอวิชไม่สามารถป้องกันแชมป์เฟรนช์โอเพนไว้ได้ ต่อมาเข้าสู่การแข่งขันคอร์ตหญ้า เขาลงแข่งขันรายการเอทีพี 250 ที่เซร์โทเคนบอส เนเธอร์แลนด์ และผ่านเข้าถึงรอบชิงชนะเลิศโดยไม่เสียเซตตลอดการแข่งขัน แต่ไปแพ้มือวางอันดับ 205 อย่าง ทิม ฟาน ไรโทเฟิน|ทิม ฟัน ไรโทเฟิน นักเทนนิสเจ้าถิ่นอย่างเหนือความคาดหมายCite web|title=Tim Van RIjthoven Stuns Daniil Medvedev For Dream Title At Libema Open ATP Tour Tennis|website=ATP Tour ตามด้วยการลงแข่งขันรายการเอทีพี 500 ที่ฮัลเล ประเทศเยอรมนี|เยอรมนี ซึ่งเขาผ่านเข้าชิงชนะเลิศโดยไม่เสียเซตอีกเช่นกัน แต่ก็แพ้ ฮูแบร์ต ฮูร์กัตช์ สองเซตรวด และตกรอบก่อนรองชนะเลิศที่เกาะมาจอร์กา|มาจอร์กา โดยแพ้ โรแบร์โต เบาติสตา อากุส
เมดเวเดฟเริ่มต้นการแข่งขันในฮาร์ดคอร์ตช่วงท้ายฤดูกาลด้วยการคว้าแชมป์เอทีพี 250 ที่เม็กซิโกCite web|title=Daniil Medvedev Returns To The Winners' Circle In Los Cabos ATP Tour Tennis|website=ATP Tour และหลังจากการชนะในรอบแรก ส่งผลให้เขาทำสถิติชนะครบ 250 นัดในอาชีพ ถือเป็นผู้เล่นคนที่สองที่เกิดหลังปี 1994 ที่ทำสถิตินี้ได้Cite web|title=Daniil Medvedev Earns 250th Win In Los Cabos Debut ATP Tour Tennis|website=ATP Tour ก่อนจะคว้าแชมป์ได้ในที่สุด ต่อมา เขาตกรอบแรกรายการมาสเตอร์ 1000 ที่มอนทรีออล โดยแพ้ นิค คิริออส ตามด้วยการลงแข่งมาสเตอร์ 1000 ที่ซินซินแนติ และแพ้ซิตซีปัส 1–2 เซต และตกรอบที่ 4 ในแกรนด์สแลมยูเอสโอเพนโดยแพ้คิริออสไปอีกครั้ง ส่งผลให้เขาเสียตำแหน่งมือวางอันดับ 1 หลังจบการแข่งขัน โดยเขาตกไปอยู่อันดับ 4 จากการจัดอันดับในวันที่ 12 กันยายน เขาลงแข่งขันรายการต่อมาคือ เอทีพี 250 ที่เมืองแม็ส ประเทศฝรั่งเศส และตกรอบแรกโดยแพ้สตาน วารีงกา 1–2 เซตCite web|title=Stan Wawrinka Stuns Daniil Medvedev In Metz ATP Tour Tennis|website=ATP Tour ต่อมาในเดือนตุลาคม เขาเข้าถึงรอบรองชนะเลิศเอทีพี 500 ที่อัสตานา ก่อนจะขอยอมแพ้จากอาการบาดเจ็บหลังจบเซตที่สองในระหว่างแข่งขันกับจอกอวิช แต่เขาก็กลับมาคว้าแชมป์ใบที่ 15 ในอาชีพจากการชนะ เดนิส ชาโปวาลอฟ ในรายการเอทีพี 500 ที่เวียนนาCite web|title=Daniil Medvedev Sinks Denis Shapovalov, Clinches Vienna Crown ATP Tour Tennis|website=ATP Tour ต่อมา ในเดือนพฤศจิกายน เขาลงแข่งขันมาสเตอร์ที่ปารีส แต่ตกรอบแรกโดยแพ้ อเล็กซ์ เด มินออร์ 1–2 เซต ปิดท้ายในรายการสุดท้ายที่ เอทีพี ไฟนอล เมืองตูริน โดยทำผลงานย่ำแย่จากการแพ้รวดสามนัดในรอบแบ่งกลุ่มCite web|title=Novak Djokovic Defeats Daniil Medvedev In Turin Thriller ATP Tour Tennis|website=ATP Tour เขาจบฤดูกาลด้วยการตกไปอยู่อันดับ 7 ของโลก
=== 2023: แชมป์ 5 รายการ ===
เมดเวเดฟลงแข่งขันรายการแรกของปีในรายการเอทีพี 250 ที่แอดิเลด เขาเข้าถึงรอบรองชนะเลิศและแพ้จอกอวิชสองเซตรวดCite web|title=Novak Djokovic Defeats Daniil Medvedev In Adelaide Blockbuster ATP Tour Tennis|website=ATP Tour ตามด้วยรายการแกรนด์สแลมออสเตรเลียนโอเพนซึ่งเขาตกรอบที่สามอย่างเหนือความคาดหมายจากการแพ้เซบาสเตียน คอร์ดา นักเทนนิสอเมริกัน ส่งผลให้เขาหลุดจาก 10 อันดับแรกของโลก ต่อมา ในเดือนกุมภาพันธ์ เมดเวเดฟลงแข่งที่รอตเทอร์ดามในรายการเอทีพี 500 และคว้าแชมป์แรกของฤดูกาลด้วยการเอาชนะยานนิค ซินเนอร์ 2–1 เซตCite web|title=Daniil Medvedev Overhauls Jannik Sinner For Rotterdam Title ATP Tour Tennis|website=ATP Tour และกลับสู่มือวาง 10 อันดับแรกของโลก ตามด้วยแชมป์รายการที่ 2 ที่โดฮา โดยเอาชนะแอนดี มาร์รี ในรอบชิงชนะเลิศ
เมดเวเดฟยังคงเล่นได้อย่างยอดเยี่ยมต่อเนื่อง เขาคว้าแชมป์รายการที่สามในรายการที่ดูไบ เอาชนะเพื่อนร่วมชาติอย่าง อังเดรย์ รูเบลฟ คว้าแชมป์เอทีพีรายการที่ 18 ในอาชีพ โดยเขายังทำสถิติที่น่าสนใจคือ 18 รายการที่เขาคว้าแชมป์ได้ตั้งแต่เริ่มเล่นอาชีพ มาจากการชนะการแข่งขันที่แตกต่างกันใน 18 เมืองCite web|title=Daniil Medvedev Wins Dubai Title ATP Tour Tennis|website=ATP Tour เขายังชนะเลิศการแข่งขันโดยไม่เสียเซตเลยตลอดทั้งรายการ และยังเอาชนะจอกอวิชในรอบชิงชนะเลิศ ถือเป็นการหยุดสถิติชนะติดต่อกัน 20 นัดทุกรายการของจอกอวิชอีกด้วย จากผลงานที่ดีขึ้น ส่งผลให้เขาขึ้นสู่อันดับ 6 ของโลกในวันที่ 6 มีนาคม ค.ศ. 2023 ต่อมา เมดเวเดฟลงแข่งขันในสองรายการสำคัญที่สหรัฐ คือ รายการมาสเตอร์ 1000 เขาเข้าถึงรอบชิงชนะเลิศที่อินเดียน เวลส์ รัฐแคลิฟอร์เนีย|แคลิฟอร์เนีย ก่อนจะแพ้การ์โลส อัลการัซ ดาวรุ่งชื่อดังจากสเปนสองเซตรวดCite web|title=Carlos Alcaraz Wins Indian Wells, Returns To World No. 1 ATP Tour Tennis|website=ATP Tour แต่เขาคว้าแชมป์รายการที่ 19 ได้ที่ไมแอมี โดยเอาชนะซินเนอร์ในรอบชิงชนะเลิศไปอีกครั้ง ถือเป็นแชมป์รายการที่ 19 ใน 19 เมืองที่แตกต่างกัน และเขายังกลับขึ้นสู่ 5 อันดับแรกของโลกในวันที่ 3 เมษายน ค.ศ. 2023Cite web|title=Daniil Medvedev Wins Maiden Miami Title, Fourth Trophy Of 2023 ATP Tour Tennis|website=ATP Tour
เริ่มต้นในฤดูกาลคอร์ตดิน เมดเวเดฟลงแข่งขันมาสเตอร์ 1000 ที่มงเต-การ์โล แต่เขาตกรอบ 8 คนสุดท้ายโดยแพ้ฮอลเกอร์ รูเนอ ดาวรุ่งชื่อดังจากเดนมาร์ก ยุติการเข้าชิงชนะเลิศห้ารายการติดต่อกันที่เขาทำได้ก่อนหน้านี้ ต่อมา เขาคว้าชัยชนะครบ 300 นัดในอาชีพ ในมาสเตอร์ที่กรุงมาดริดCite web|title=Medvedev Beats Shevchenko In Madrid ATP Tour Tennis|website=ATP Tour แต่ก็ต้องตกรอบที่สามโดยแพ้เพื่อนร่วมชาติอย่างอัสลัน คารัตเซฟ ก่อนที่เขาจะเข้ารอบรองชนะเลิศรายการมาสเตอร์คอร์ตดินได้เป็นครั้งที่สองในอาชีพที่กรุงโรม และเอาชนะคู่แข่งสำคัญอย่างซิทซีปัสในรอบรองชนะเลิศ ตามด้วยการแก้มือเอาชนะรูเนอในรอบชิงชนะเลิศ ทำสถิติต่อเนื่องในการคว้าแชมป์ 20 รายการจาก 20 เมืองที่แตกต่างกัน และกลับขึ้นสู่อันดับสองของโลกในวันที่ 22 พฤษภาคม ค.ศ. 2023Cite web|title=Daniil Medvedev Defeats Holger Rune, Wins Rome Title ATP Tour Tennis|website=ATP Tour อย่างไรก็ตาม เขาล้มเหลวในแกรนด์สแลมเฟรนช์โอเพนอีกครั้ง โดยตกรอบแรกจากการแพ้นักเทนนิสบราซิลอย่าง เตียโก เซย์โบธ ไวลด์
เมดเวเดฟลงแข่งขันรายการคอร์ตหญ้าในแกรนด์สแลมวิมเบิลดัน ณ กรุงลอนดอน และเข้าถึงรอบรองชนะเลิศเป็นครั้งแรก ก่อนจะแพ้อัลการัซสามเซตรวด ตามด้วยการลงแข่งขันช่วงท้ายฤดูกาลในฮาร์ดคอร์ตที่แคนาดาและสหรัฐ เริ่มต้นด้วยรายการมาสเตอร์ 1000 ที่รัฐออนแทรีโอ แพ้ อเล็กซ์ เด มินออร์ จากออสเตรเลีย ตามด้วยการแพ้อเล็คซันเดอร์ ซเฟเร็ฟ ในรอบที่ 4 รายการมาสเตอร์ที่ซินซินแนติ รัฐโอไฮโอCite web|title=Alexander Zverev Earns Victory Against Daniil Medvedev In Cincinnati ATP Tour Tennis|website=ATP Tour เขาลงแข่งขันแกรนด์สแลมสุดท้ายของปีในยูเอสโอเพนที่นิวยอร์กในฐานะมือวางอันดับสาม เอาชนะอัลการัซไปได้อย่างสนุกในรอบรองชนะเลิศ 3–1 เซต ผ่านเข้าชิงชนะเลิศรายการแกรนด์สแลมได้เป็นครั้งที่ห้าแต่แพ้จอกอวิชสามเซตรวด โดยถือเป็นการพบกันอีกครั้งในรอบชิงชนะเลิศรายการนี้ เมดเวเดฟถือเป็นผู้เล่นคนที่สามในฤดูกาลนี้ที่ทำคะแนนสะสมเข้าไปเล่นรายการใหญ่อย่างเอทีพี ไฟนอล ในเดือนพฤศจิกายนที่ตูรินได้Cite web|title=Medvedev Nitto ATP Finals 2023 Qualification Nitto ATP Finals Tennis|website=Nitto ATP Finals เมดเวเดฟลงแข่งขันที่จีนสองรายการ เริ่มด้วยการเข้าชิงชนะเลิศไชนา โอเพน ที่ปักกิ่งแต่แพ้ซินเนอร์ในการเล่นไทเบรกทั้งสองเซต ตามด้วยการตกรอบที่สามรายการมาสเตอร์ที่เซี่ยงไฮ้โดยแพ้คอร์ดาสองเซตรวด ภายหลังเสร็จสิ้นการแข่งขันที่จีน เขาเดินทางไปแข่งรายการเอทีพี 500 ที่กรุงเวียนนา และเข้าชิงชนะเลิศได้แต่แพ้ซินเนอร์สองเซตรวด ตามด้วยการตกรอบรายการมาสเตอรที่ปารีสโดยแพ้ดิมิตรอฟ 1–2 เซต เขาลงแข่งขันรายการสุดท้ายในเอทีพี ไฟนอล ที่ตูรินเดือนพฤศจิกายน และตกรอบรองชนะเลิศโดยแพ้ซินเนอร์ 1–2 เซต
=== 2024: รองแชมป์ออสเตรเลียนโอเพนครั้งที่สาม ===
เมดเวเดฟลงแข่งขันออสเตรเลียนโอเพน เขาเอาชนะเอมิล รูซูวูโอรีจากฟินแลนด์ในรอบที่สอง ซึ่งต้องแข่งกันถึงเซตตัดสินโดยการแข่งขันจบลงในเวลา 3 นาฬิกา 39 นาที ถือเป็นนัดที่แข่งจบช้าที่สุดเป็นอันดับสามในประวัติศาสตร์การแข่งขัน ตามด้วยการเอาชนะเฟลิกซ์ โอเฌร์ อาลียาซีม และ นูโน บอร์เคส และตามด้วยการเอาชนะฮูแบร์ต ฮูร์กัตช์ และ อเล็คซันเดอร์ ซเฟเร็ฟ ซึ่งต้องลงแข่งจนถึงเซตตัดสินในเซตที่ห้าทั้งสองนัด เขาเข้าชิงชนะเลิศรายการนี้เป็นครั้งที่สามไปพบกับจานนิค ซินเนอร์ แต่แพ้ไปในการแข่งขันห้าเซตแม้จะชนะไปก่อนในสองเซตแรก (6–3, 6–3, 4–6, 4–6, 3–6) คว้ารองแชมป์เป็นครั้งที่สาม โดยนี่ถือเป็นครั้งที่สองที่เขาแพ้ในรอบชิงชนะเลิศรายการนี้หลังจากขึ้นนำไปก่อน 2–0 เซต ครั้งแรกเกิดขึ้นใน ค.ศ. 2022 ซึ่งเขาแพ้นาดัลCite web|title=Daniil Medvedev hoping to avoid deja vu after Jannik Sinner Australian Open loss ATP Tour Tennis|website=ATP Tour|language=en เขากลายเป็นผู้เล่นคนเดียวในยุคโอเพนที่แพ้ในรอบชิงชนะเลิศแกรนด์สแลมสองครั้ง หลังจากเอาชนะไปได้ก่อนในสองเซตแรก หลังจบการแข่งขัน เมดเวเดฟลงแข่งขันห้าเซตมากถึงสี่ครั้งในรายการนี้ และสร้างสถิติใหม่อีกสองรายการได้แก่ เป็นผู้เล่นที่ใช้เวลาแข่งขันในรายการแกรนด์สแลมมากที่สุดจำนวน 24 ชั่วโมง และ 17 นาที และลงแข่งขันด้วยจำนวนเซตที่มากที่สุดในแกรนด์สแลม 31 เซต
เมดเวเดฟกลับมาลงแข่งขันที่ดูไบ และตกรอบรองชนะเลิศโดยแพ้ อูโก อัมแบร์ จากฝรั่งเศส และเข้าถึงรอบชิงชนะเลิศรายการมาสเตอร์ที่อินเดียนเวลส์ แคลิฟอร์เนีย แต่แพ้แชมป์เก่าอย่างอัลการัซสองเซต ตามด้วยการตกรอบรองชนะเลิศมาสเตอร์ที่ไมแอมี ด้วยการแพ้แชมป์ในครั้งนี้อย่างซินเนอร์ (1–6, 2–6) เขาลงแข่งขันคอร์ตดินรายการแรกในมาสเตอร์ที่มงเต-การ์โลเดือนเมษายน และตกรอบ 16 คนสุดท้ายโดยแพ้เพื่อนร่วมชาติอย่างคาชานอฟ และถอนตัวในรอบก่อนรองชนะเลิศมาสเตอร์ที่มาดริดจากการบาดเจ็บ โดยเขาแพ้การแข่งขันเซตแรกให้แก่ จิริ เลเฮ็ตส์คา 4–6 เขาตกรอบที่ 4 ในการแข่งขันมาสเตอร์ที่โรมโดยแพ้ทอมมี พอล จากสหรัฐ ตามด้วยการตกรอบ 4 ในแกรนด์สแลมดเฟรนช์โอเพนโดยแพ้อเล็กซ์ เดอร์มินออ จากออสเตรเลีย และเข้าถึงรอบรองชนะเลิศที่วิมเบิลดันก่อนจะแพ้อัลการัซซึ่งเป็นแชมป์ในปีนี้ เมดเวเดฟเข้าถึงรอบก่อนรองชนะเลิศยูเอสโอเพน แต่แพ้ซินเนอร์ซึ่งเป็นแชมป์ในครั้งนี้ในการแข่งขัน 4 เซต (2–6, 6–1, 1–6, 4–6)Cite web|title=Daniil Medvedev reaction to US Open defeat to Jannik Sinner ATP Tour Tennis|website=ATP Tour|language=en
เข้าสู่การแข่งขันที่เอเชีย เมดเวเดฟเริ่มต้นด้วยรายการเอทีพี 500 ไชนาโอเพน ที่ปักกิ่ง
== สถิติอาชีพ ==
=== แกรนด์สแลม ===
ชายเดี่ยว: ชิงชนะเลิศ 6 ครั้ง (แชมป์ 1 สมัย, รองชนะเลิศ 5 สมัย)
| class="sortable wikitable"
!ผลลัพธ์
! width="30" |ปี
! width="120" |รายการ
!พื้นสนาม
! width="150" |คู่แข่ง
! width="180" class="unsortable" |ผลการแข่งขัน
|- style="background:#ccf;"
| bgcolor="ffa07a" |รองชนะเลิศ
|2019
|เทนนิสยูเอสโอเพน|ยูเอสโอเพน
|คอนกรีต
| ราฟาเอล นาดัล
|5–7, 3–6, 7–5, 6–4, 4–6
|- style="background:#ffffcc;"
| bgcolor="ffa07a" |รองชนะเลิศ
|2021
|เทนนิสออสเตรเลียนโอเพน|ออสเตรเลียนโอเพน
|คอนกรีต
| นอวาก จอกอวิช
|5–7, 2–6, 2–6
|- style="background:#ccf;"
| bgcolor="98fb98" |ชนะเลิศ
|2021
|ยูเอสโอเพน
|คอนกรีต
| นอวาก จอกอวิช
|6–4, 6–4, 6–4
|- style="background:#ffffcc;"
| bgcolor="ffa07a" |รองชนะเลิศ
|2022
|เทนนิสออสเตรเลียนโอเพน|ออสเตรเลียนโอเพน
|คอนกรีต
| ราฟาเอล นาดัล
|6–2, 7–6(7–5), 4–6, 4–6, 5–7
|- style="background:#ccf;"
| bgcolor="ffa07a" |รองชนะเลิศ
|2023
|เทนนิสยูเอสโอเพน|ยูเอสโอเพน
|คอนกรีต
| นอวาก จอกอวิช
|3–6, 6–7(5–7), 3–6
|- style="background:#ffffcc;"
| bgcolor="ffa07a" |รองชนะเลิศ
|2024
|เทนนิสออสเตรเลียนโอเพน|ออสเตรเลียนโอเพน
|คอนกรีต
| จานนิค ซินเนอร์
|6–3, 6–3, 4–6, 4–6, 3–6
|
=== เอทีพี ไฟนอล ===
ชายเดี่ยว: ชิงชนะเลิศ 2 ครั้ง (แชมป์ 1 สมัย, รองแชมป์ 1 สมัย)
| class="sortable wikitable"
!ผลลัพธ์
!ปี
! style="width:130px;" |รายการ
! style="width:30px;" |พื้นสนาม
! style="width:160px;" |คู่แข่ง
! style="width:200px;" class="unsortable" |ผลการแข่งขัน
|- style="background:#ffc;"
| bgcolor="98fb98" |ชนะเลิศ
|2020
|เอทีพี ไฟนอล ลอนดอน
|คอนกรีต (ในร่ม)
| ด็อมมินิค ทีม
|4–6, 7–6(7–2), 6–4
|- style="background:#ffc;"
| bgcolor="ffa07a" |รองชนะเลิศ
|2021
|เอทีพี ไฟนอล ตูริน
|คอนกรีต (ในร่ม)
| อเล็คซันเดอร์ ซเฟเร็ฟ
|4–6, 4–6
|
=== ประเภททีม ===
| class="sortable wikitable"
!ผลลัพธ์
!ปี
!รายการ
! class="unsortable" |ทีม
! class="unsortable" |สมาชิกทีม
! class="unsortable" |คู่แข่ง
! class="unsortable" |สมาชิกคู่แข่ง
!พื้นสนาม
! class="unsortable" |ผลการแข่งขัน
|-
| bgcolor="98FB98" |ชนะเลิศ
|2021
| bgcolor="D3D3D3" |เอทีพี คัพ
|
|อันเดรย์ รูเบลฟอัสลัน คารัตเซฟเยฟเกนี ดอนสกอย
|
|มัตเตโอ แบร์เรตตีนีฟาบิโอ ฟอญินี่|ฟาบิโอ ฟอญินีซีโมเน โบเลลลีอันเดรอา วาวัสโซรี
|คอนกรีต
|2–0
|-
| bgcolor="98FB98" |ชนะเลิศ
|2021
| bgcolor="D3D3D3" |เลเวอร์ คัพ
|ไฟล์:Laver-Cup-Europe.svg|16x16px Team Europe
|สเตฟานอส ซิตซิปาสอเล็คซันเดอร์ ซเฟเร็ฟอันเดรย์ รูเบลฟมัตเตโอ แบร์เรตตีนีคาสเปอร์ รุด
|ไฟล์:Laver-Cup-Globe.svg|16x16px Team World
|เฟลิกซ์ โอเฌร์ อาลียาซีมเดนิส เชโปวาลอฟดีเอโก ชวาร์ตซ์มันไรล์ลี โอเพลกาจอห์น อิสเนอร์นิค เคียร์อีออส
|คอนกรีต (ในร่ม)
|14–1
|-
| bgcolor="98FB98" |ชนะเลิศ
|2021
| bgcolor="D3D3D3" |เดวิส คัพ
| colspan="1" |รัสเซีย
|อันเดรย์ รูเบลฟอัสลัน คารัตเซฟคาเรน คาชานอฟเยฟเกนี ดอนสกอย
|
|มาริน ซิลิชNino SerdarušićBorna Gojoนิโคลา เมคติชมาเต พาวิช
|คอนกรีต (ในร่ม)
|2–0
|
== เชิงอรรถ ==
== อ้างอิง ==
หมวดหมู่:นักเทนนิสในโอลิมปิกฤดูร้อน 2020
หมวดหมู่:นักเทนนิสชาวรัสเซีย
หมวดหมู่:บุคคลจากมอสโก